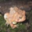
Label: frog